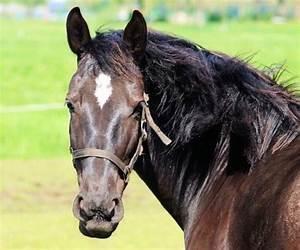
horse